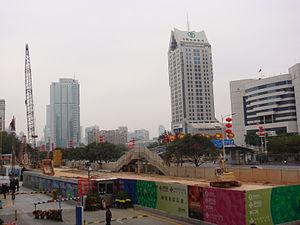
Ci-après la liste des stations du métro de Shenzhen, en République populaire de Chine.